Northrop F-5

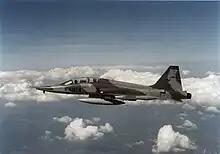
RNLAF NF-5B twin-seater

The Royal Moroccan Air Force received 22 F-5As, two F-5Bs and two RF-5As from the United States between 1966 and 1974. These entered service with the 1st Fighter Squadron. Two additional F-5As were donated by Iran in 1974, and six F-5As were acquired from Jordan in 1976. Three F-5As were involved in the failed 1972 Moroccan coup attempt, attacking King Hassan II of Morocco's Boeing 727 in mid-air, before strafing and bombing a military airfield and the royal palace. After the failure of the attempted coup, nearly all F-5 pilots were arrested, and most of them disappeared. Another consequence of the failed coup was that the designation system of Moroccan air force units changed from numerical designations to names. From then on, the F-5A squadron was known as the Borak squadron.